Ruslan Gadzhiev

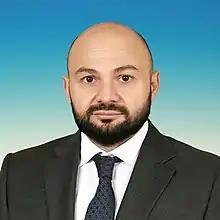

Ruslan Gadzhievich Gadzhiev (born 29 August 1978, Derbent, Dagestan ASSR) is a Russian politician and a member of the State Duma. After graduating from the Law School of Moscow State University in 1999, Gadzhiev had been working for more than ten years in the prosecutor's office and in the tax administration. Later, he was appointed Deputy General Director of the Industrial Development Fund of Moscow. In September 2021 he was elected to be a deputy of the 8th State Duma from the party list of United Russia.